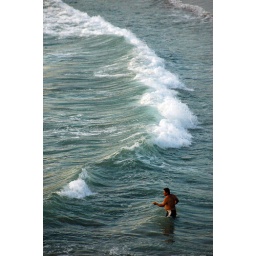
Man netting some fish in the surf on a beach in Puerto Escondido.